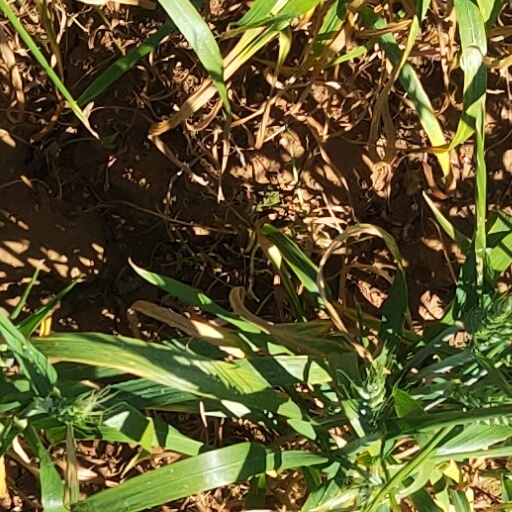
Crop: wheat